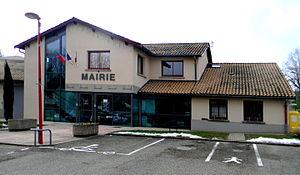
Mairie de Mionnay.
Mionnay est une commune française, située dans le département de l'Ain en région Auvergne-Rhône-Alpes.